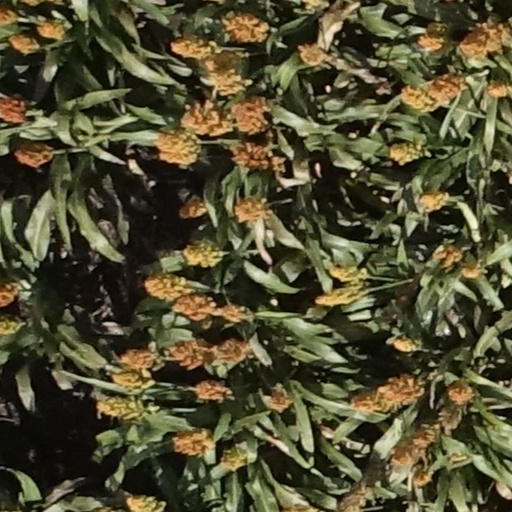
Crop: sorghum